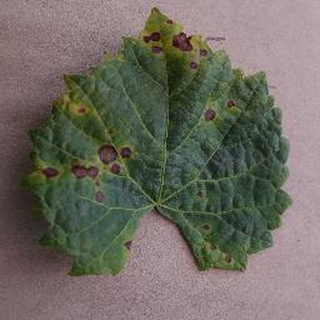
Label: grape_black_rot